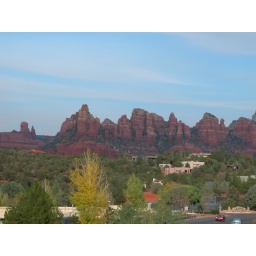
Homes nestled in the hills below the red rock bluffs